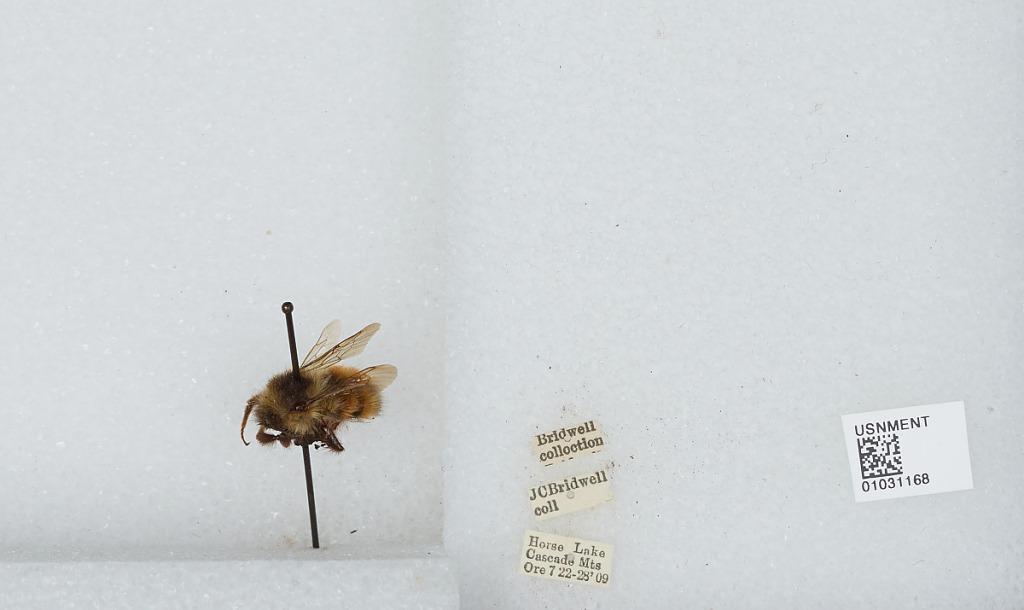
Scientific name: Bombus (Pyrobombus) melanopygus Nylander
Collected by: J. Bridwell
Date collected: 1909-7-22
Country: United States
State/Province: Oregon
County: Lane
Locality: Horse Lake, Cascade Mountains
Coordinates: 44.0003, -121.873